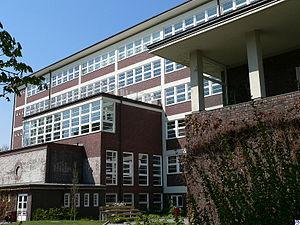
Le terme Expressionnisme de brique distingue une variante spécifique de l'architecture expressionniste utilisant la brique, les tuiles ou la brique vitrifiée comme matériaux de construction de prédilection. Les bâtiments répondant à ce style furent construits surtout dans les années 1920, et particulièrement en Allemagne.